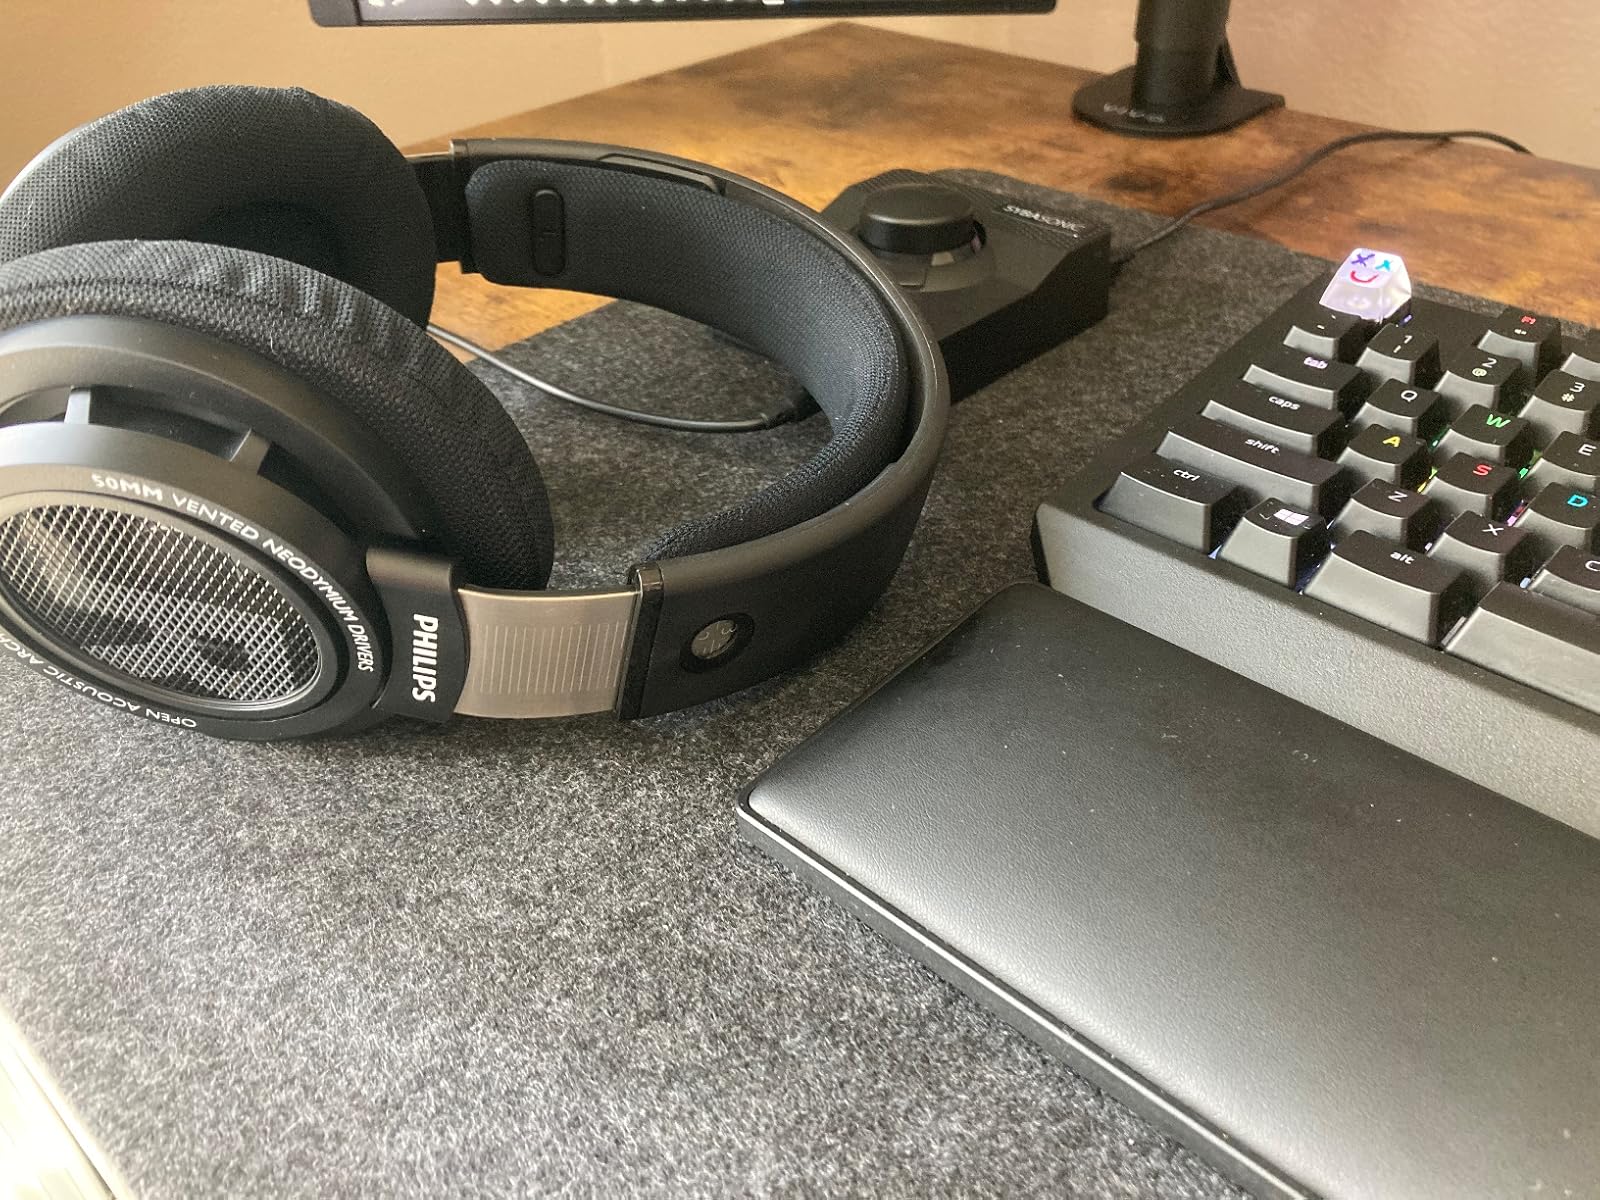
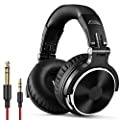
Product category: headphones
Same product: no